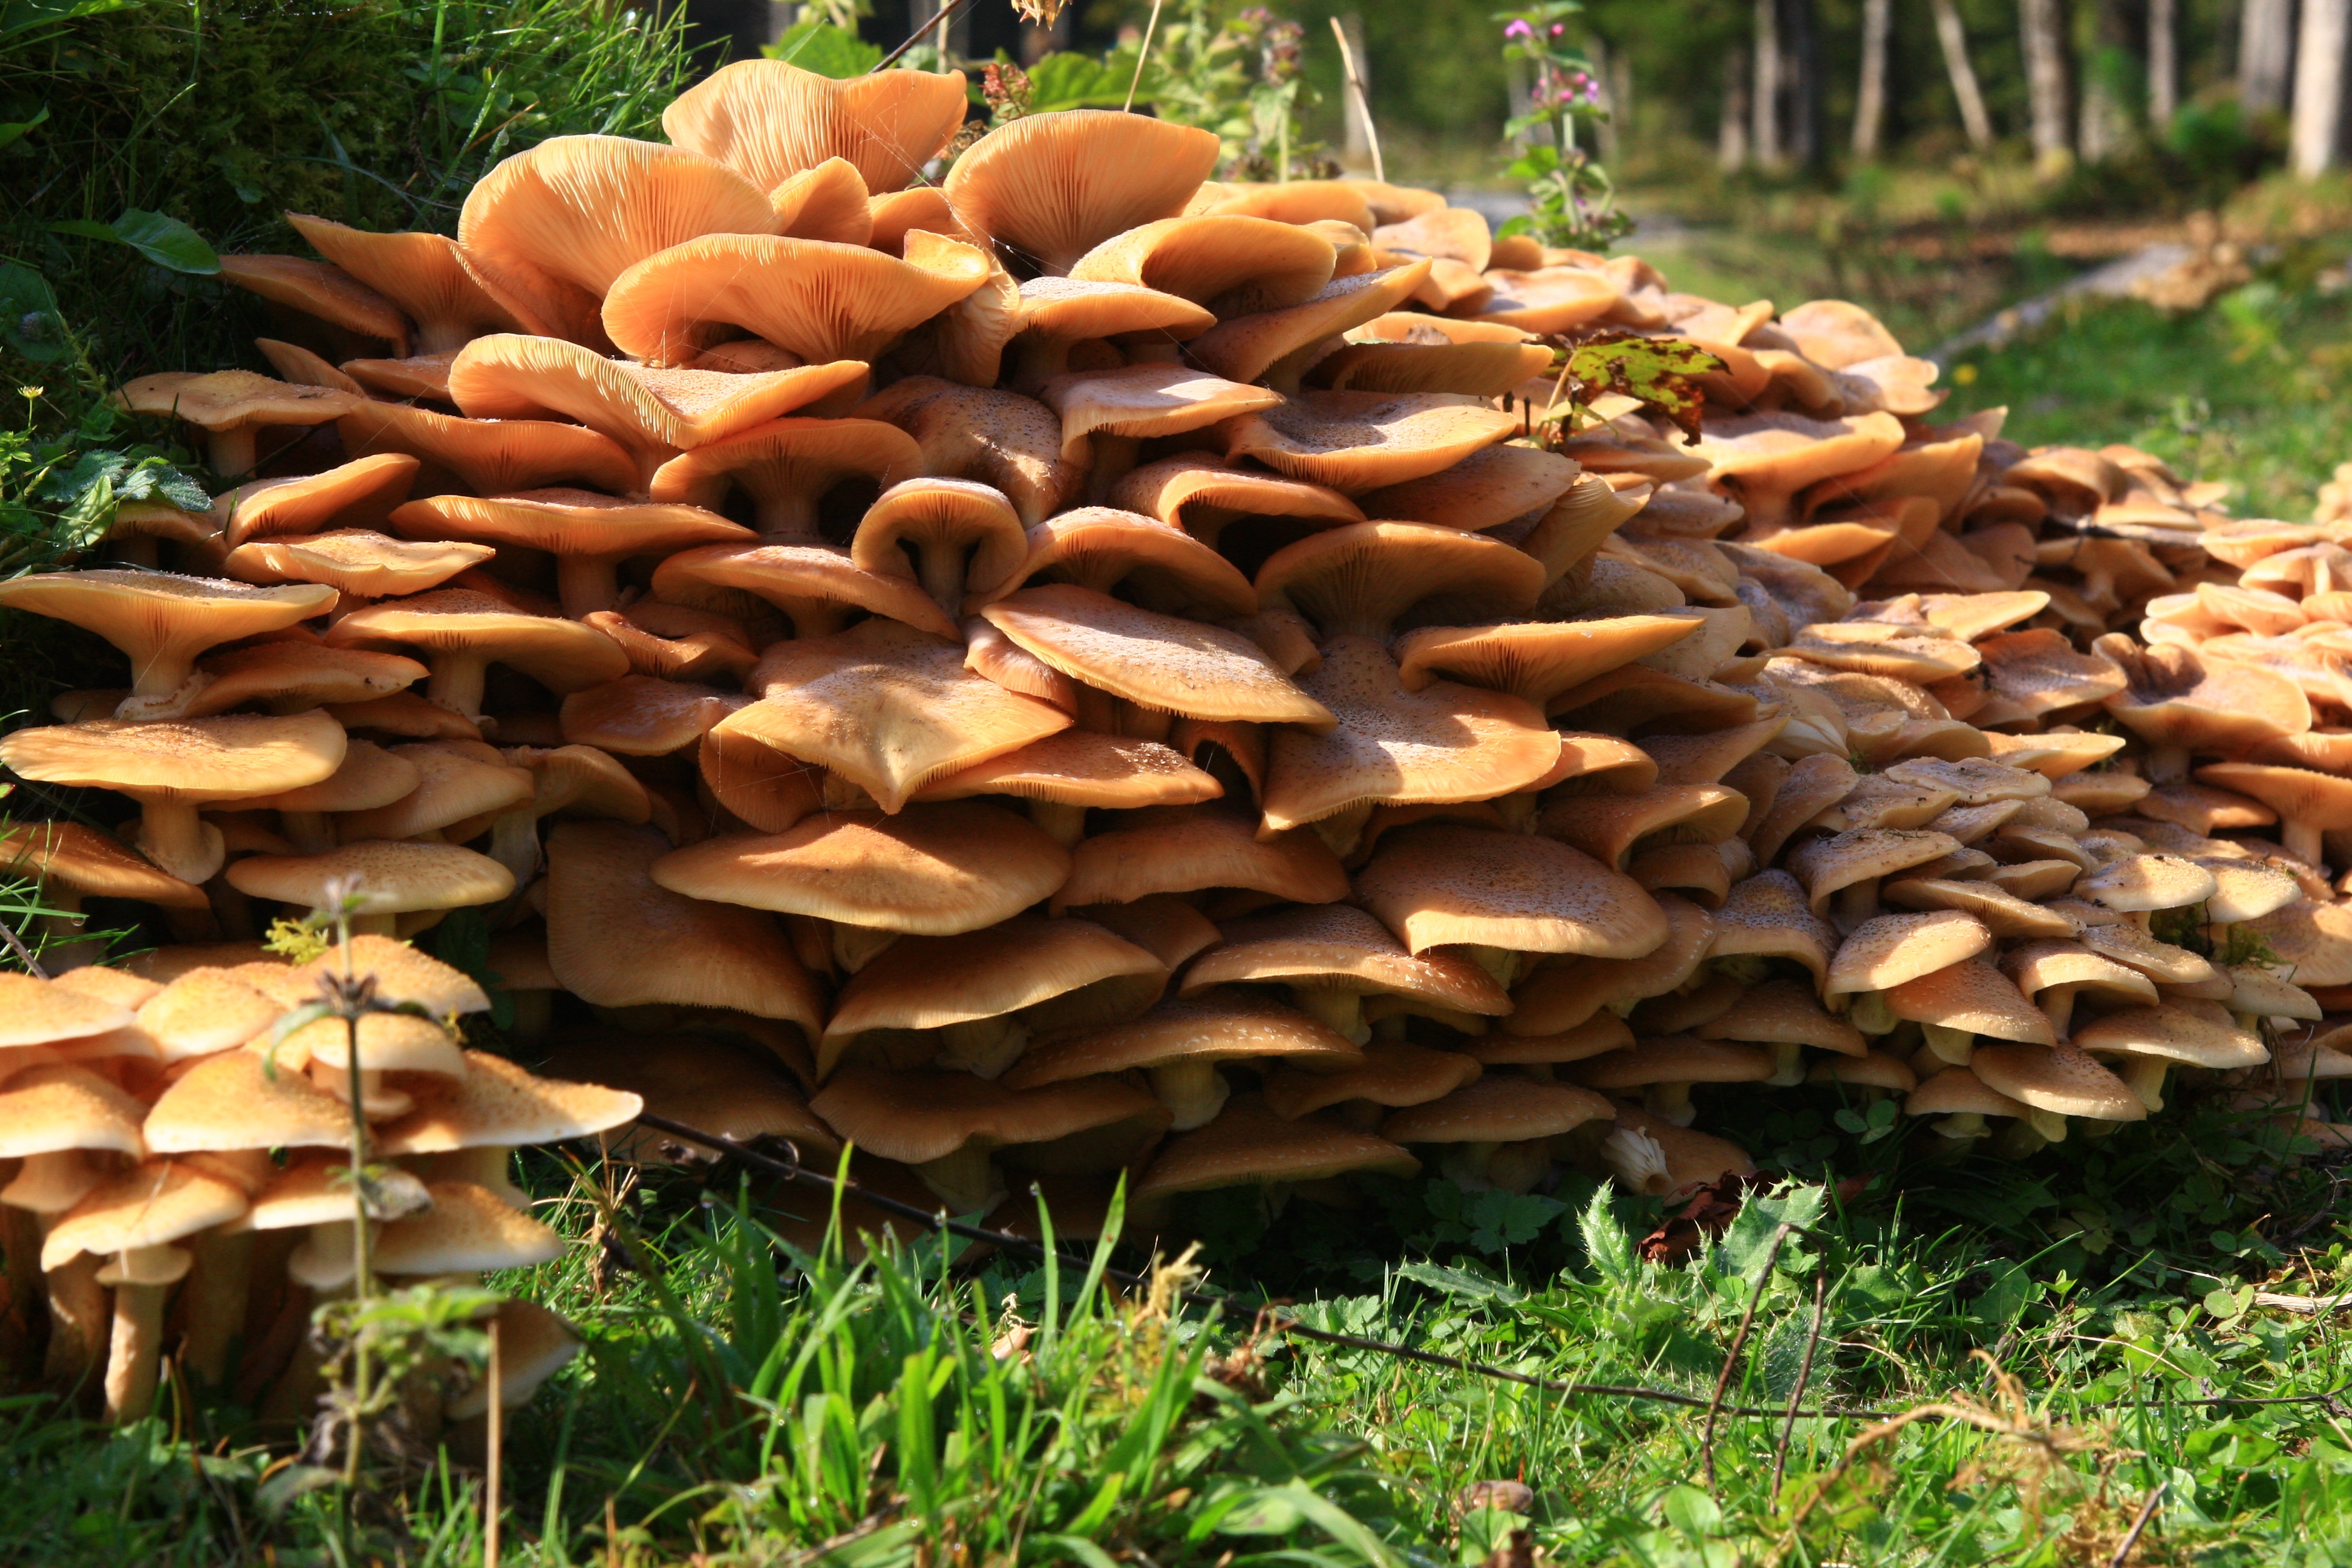
tree, nature, forest, natural, botany, mushroom, fungus, fungi, mushrooms, woodland, habitat, ecosystem, oyster mushroom, edible mushroom, natural environment, woody plant, hen of the wood